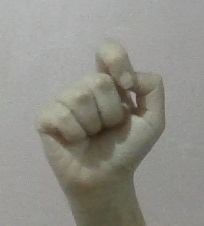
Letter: fa